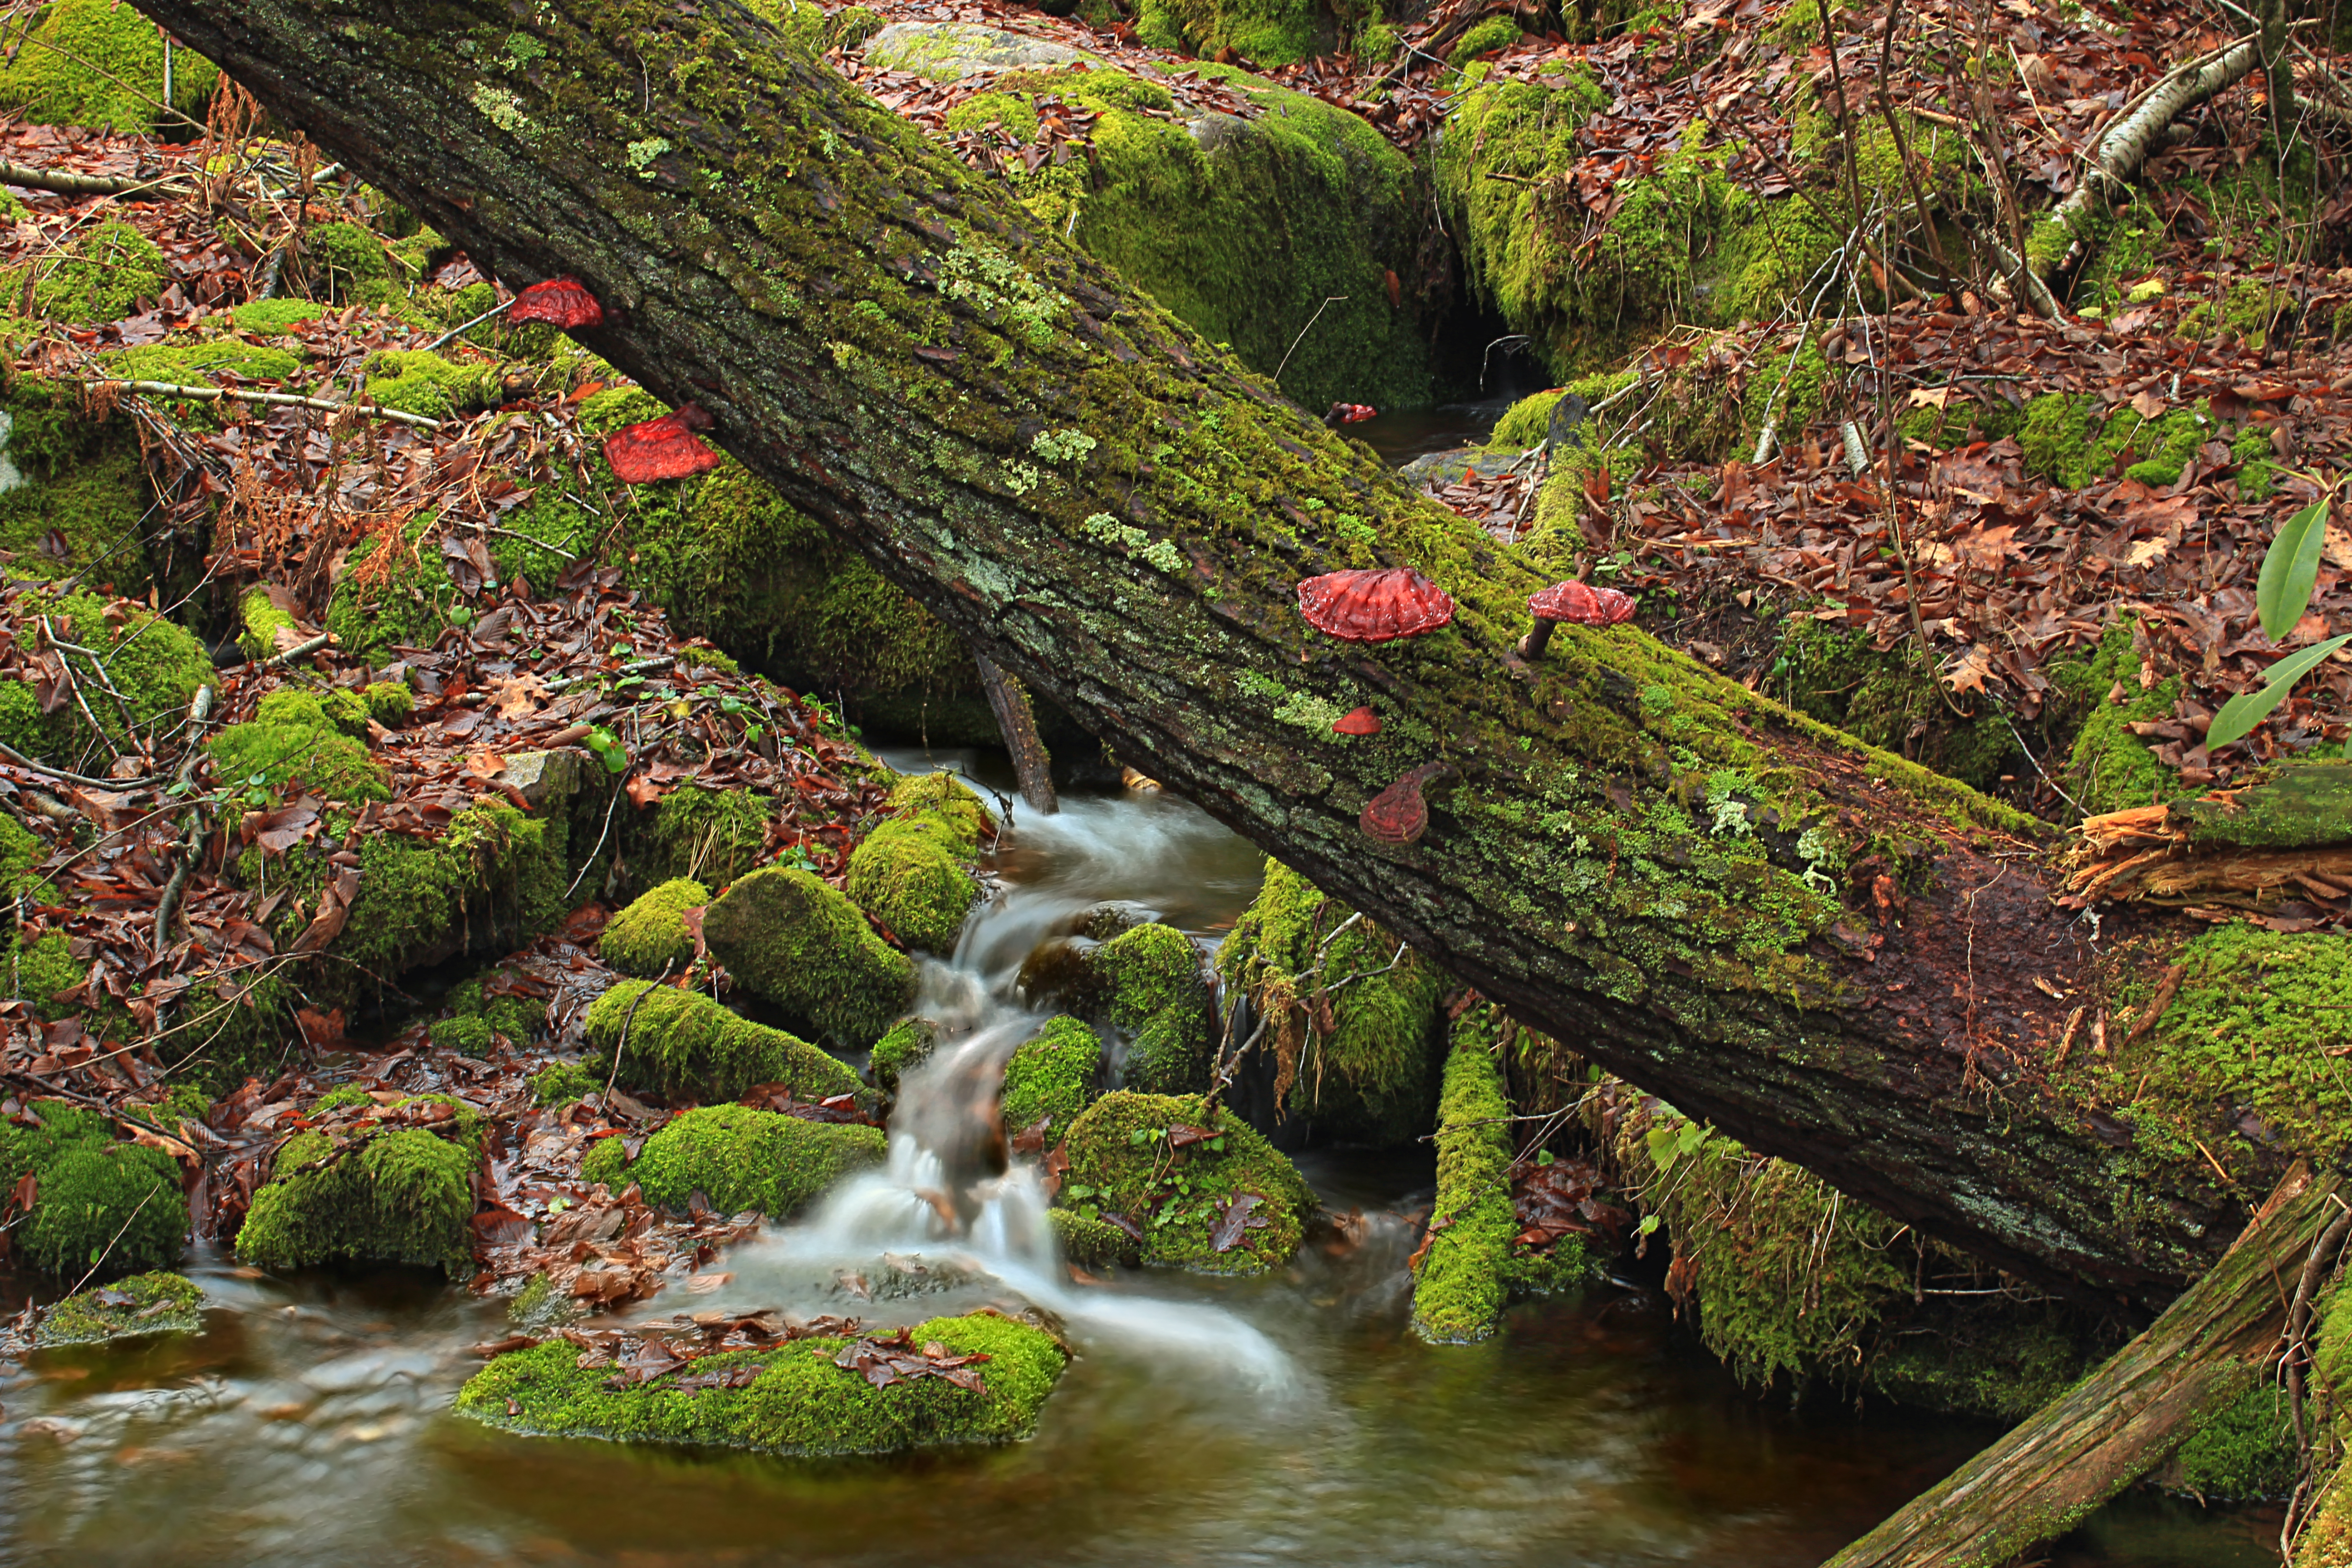
tree, water, nature, forest, waterfall, creek, wilderness, winter, plant, hiking, leaf, flower, trunk, river, moss, stream, jungle, autumn, botany, flora, body of water, rocks, fungus, creativecommons, fungi, vegetation, rainforest, falls, monroecounty, poconos, riparian, ravine, cascades, pennsylvania, shelffungus, stategameland38, stategamelands38, sgl38, leaflitter, ganodermatsugae, hemlockvarnishfungus, fallcreek, jacksontownship, fallgap, woodland, habitat, water feature, watercourse, natural environment